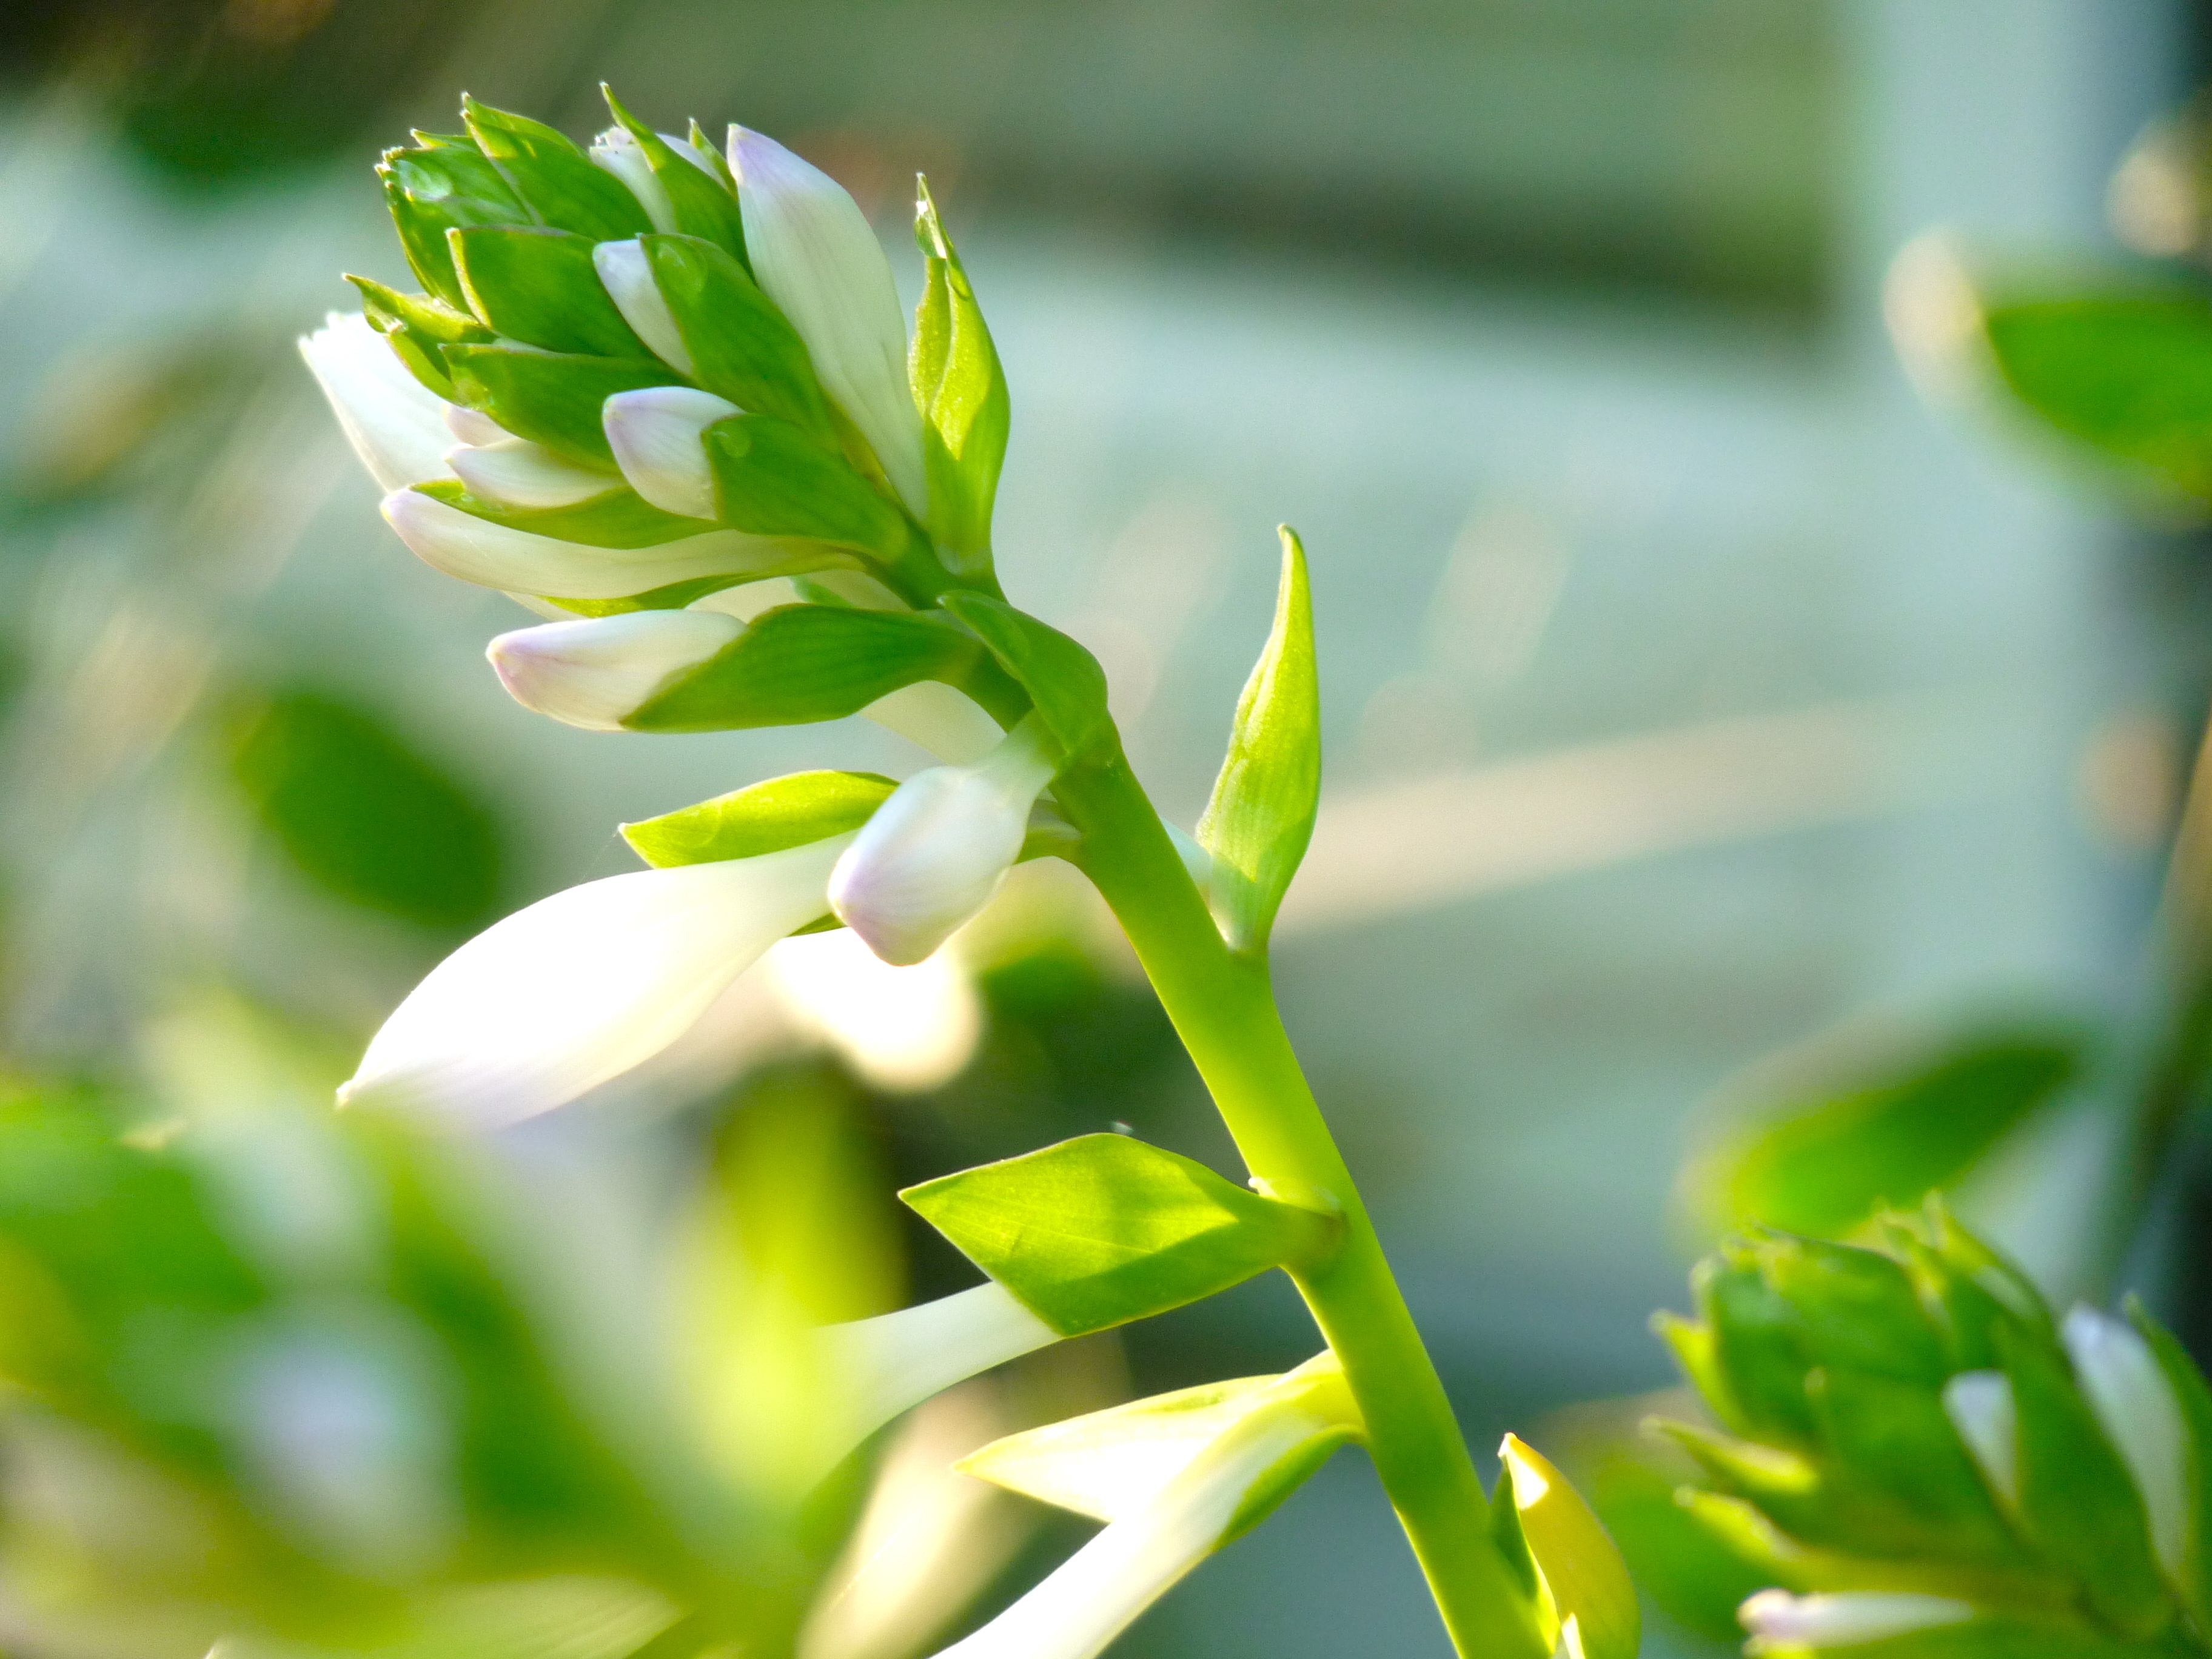
nature, grass, branch, blossom, plant, sunlight, leaf, flower, bloom, summer, green, botany, yellow, flora, perennial, wildflower, close up, shrub, hosta, bud, macro photography, jasmine, flowering plant, grass family, plant stem, land plant